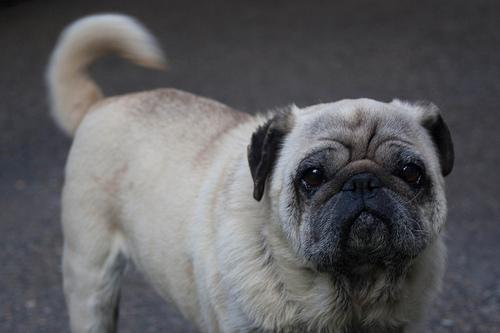
pug